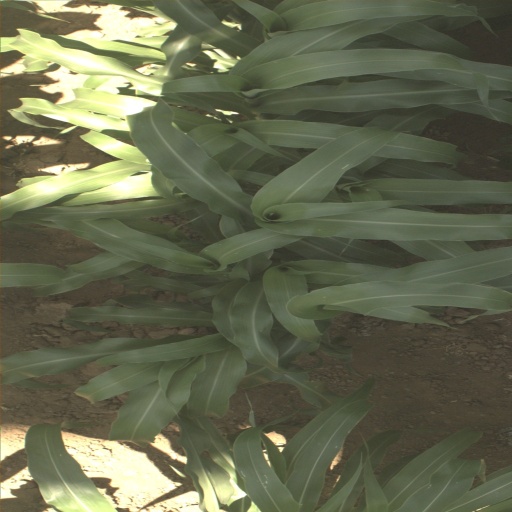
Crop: sorghum